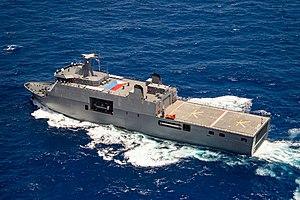
Voici la liste des navires actifs de la marine philippine en 2020.